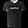
Label: T - shirt / top